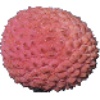
Label: lychee